Villecien

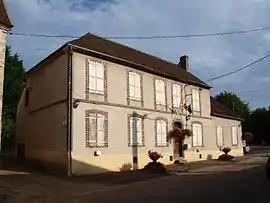
The town hall in Villecien

Villecien is a commune in the Yonne department in Bourgogne-Franche-Comté in north-central France.